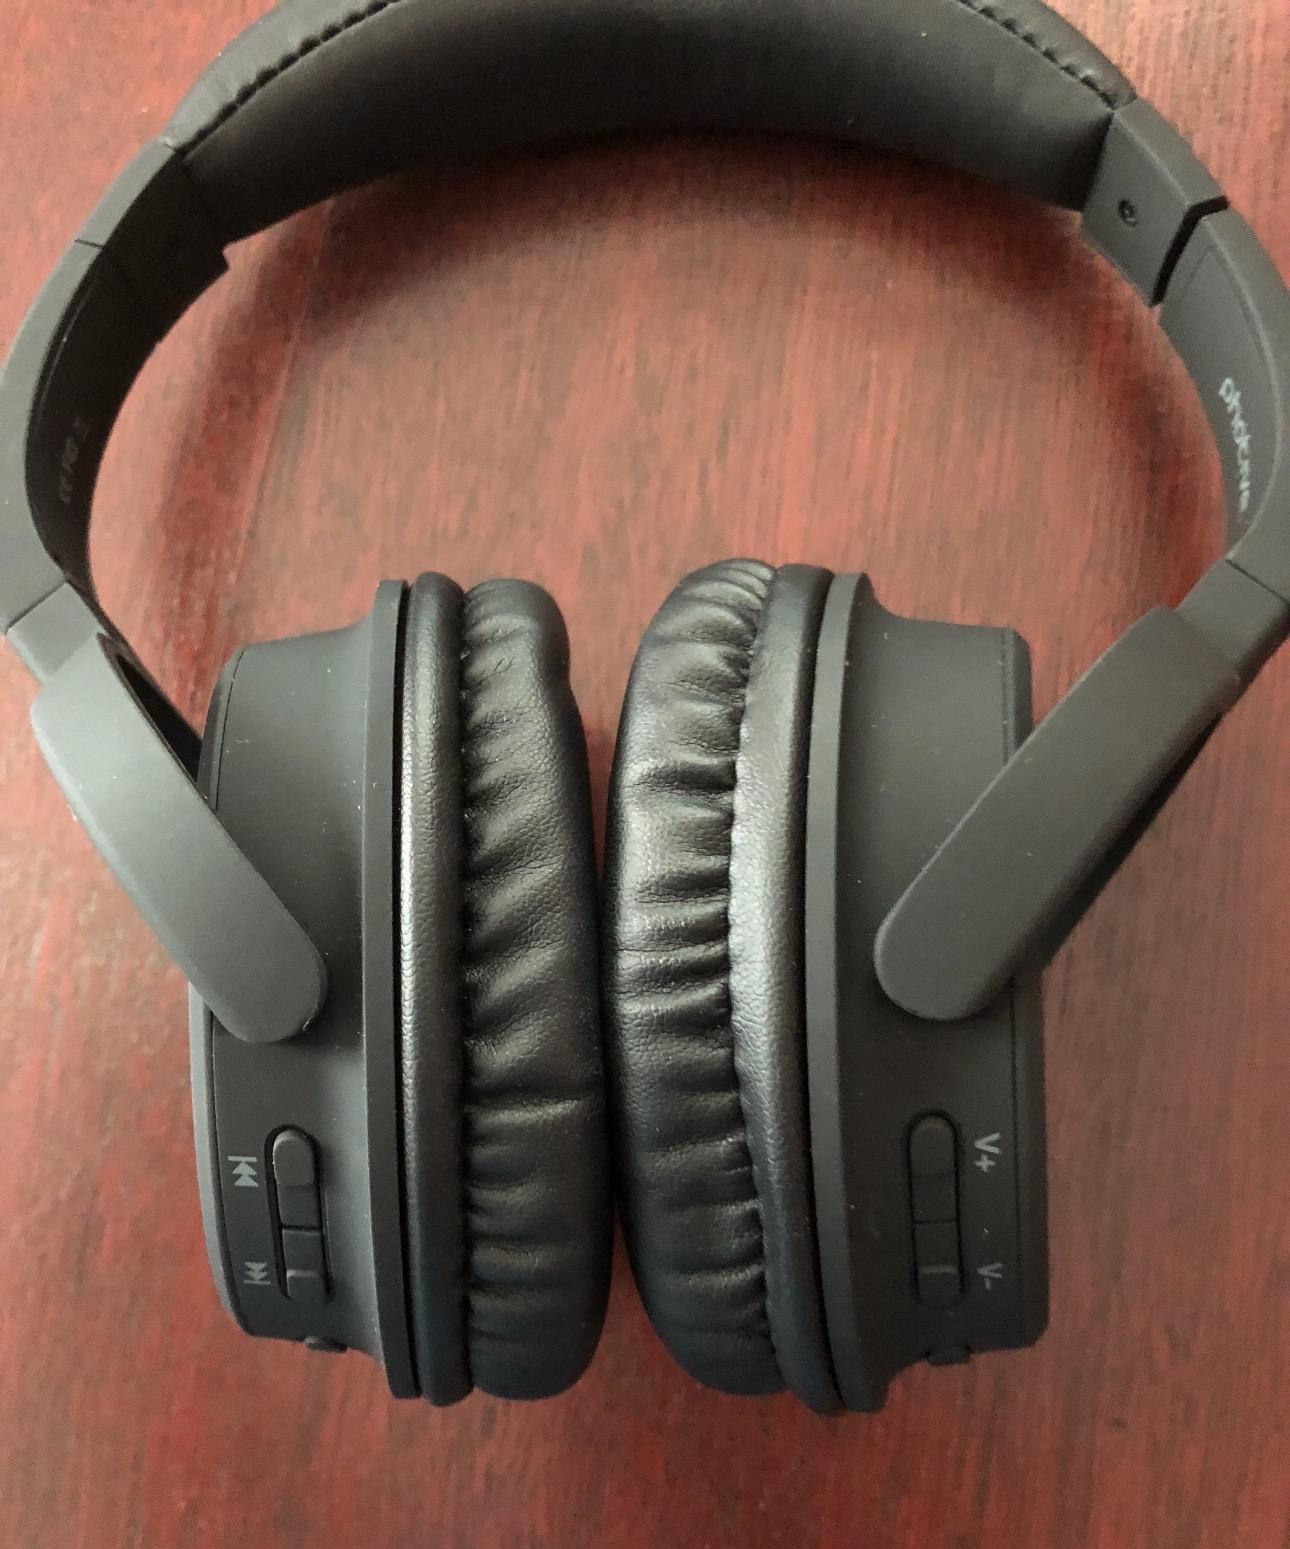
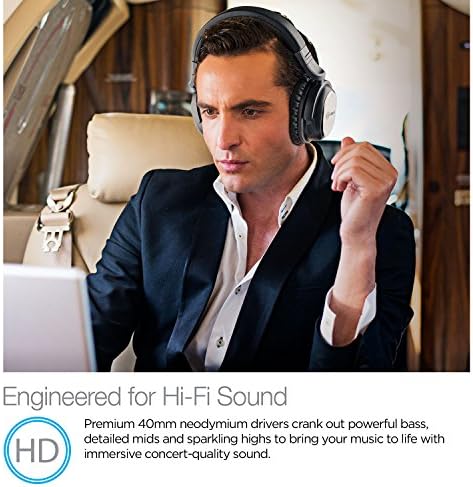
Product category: headphones
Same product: no